Tyrus Thomas

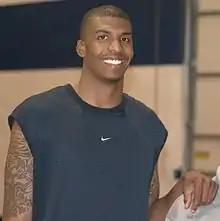
Thomas in 2008

Tyrus Wayne Thomas (born August 17, 1986) is an American former professional basketball player. He played college basketball for Louisiana State University (LSU) before being drafted fourth overall by the Portland Trail Blazers in the 2006 NBA draft. He was then traded to the Chicago Bulls where he went on to play three and a half seasons when in February 2010, he was traded to the Charlotte Bobcats.